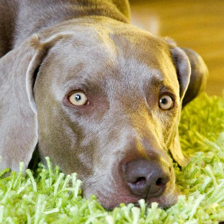
Label: animals